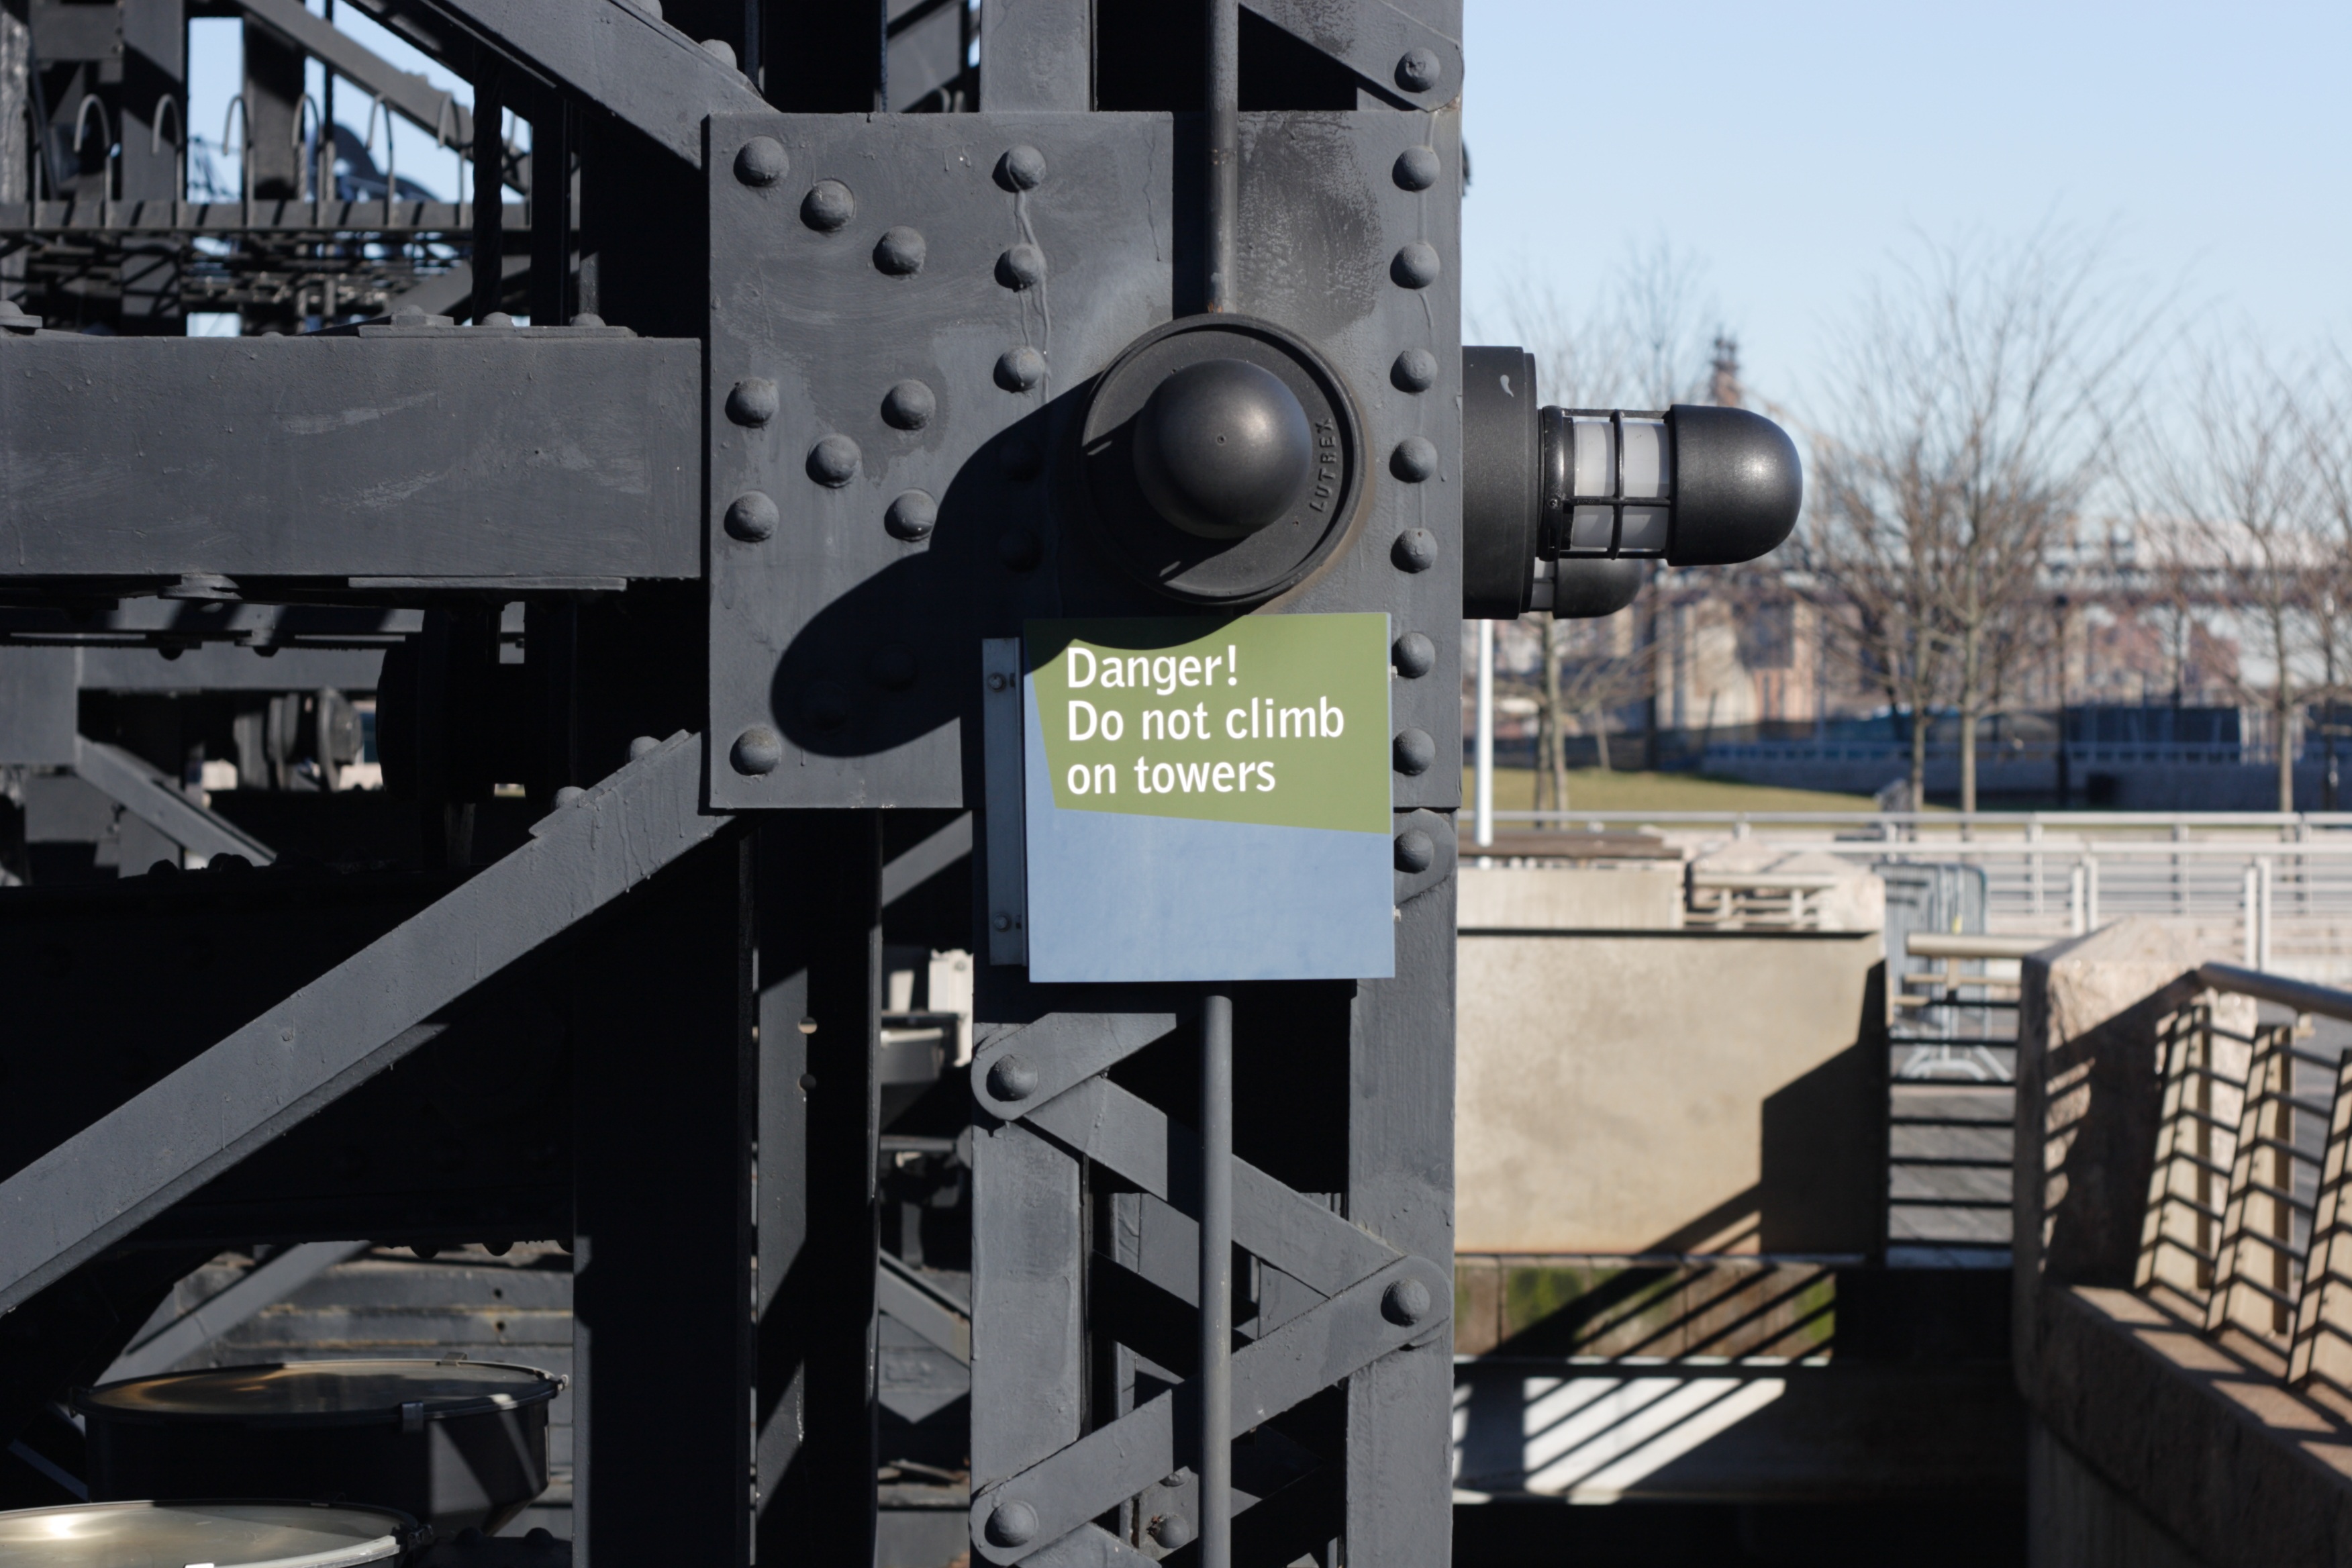
sign, vehicle, metal, danger, warning